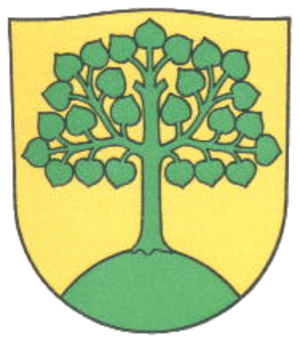
Neuheim est une commune suisse du canton de Zoug.